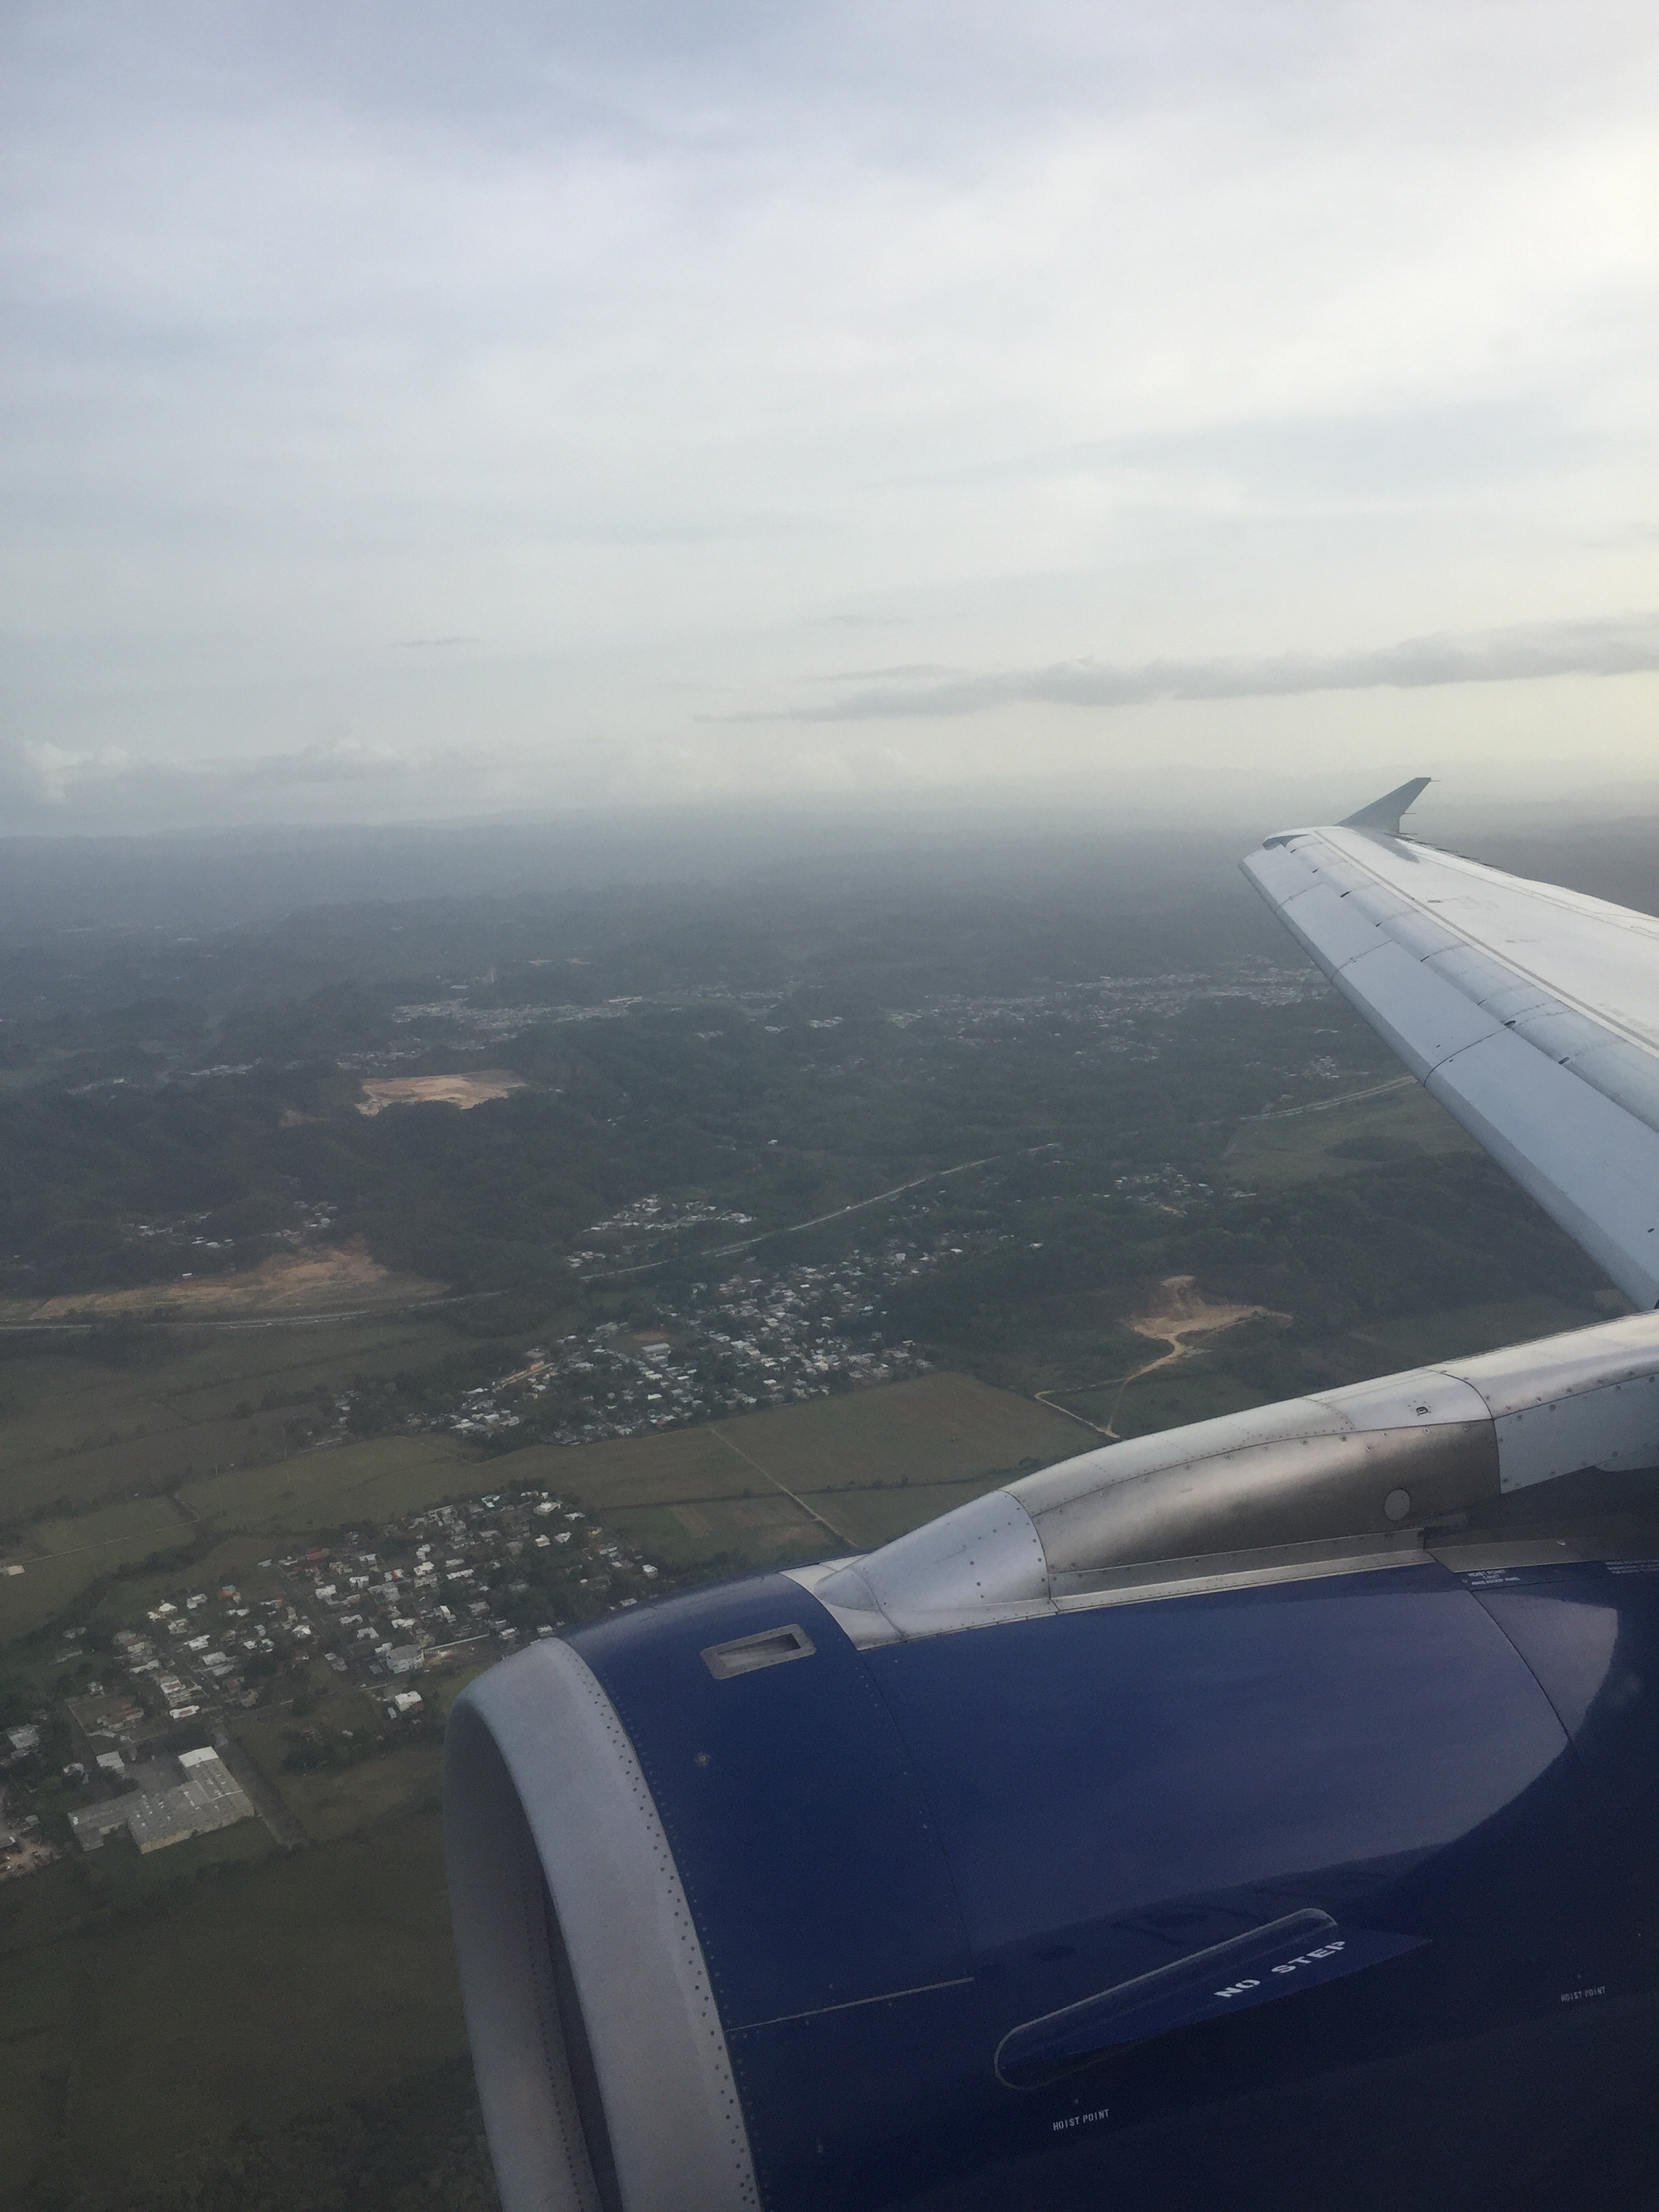
wing, sky, airplane, aircraft, vehicle, airline, aviation, flight, takeoff, air force, air travel, atmosphere of earth